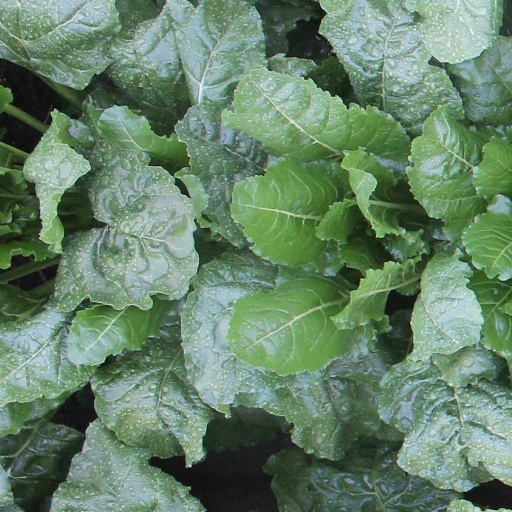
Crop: sugar beet